Aeroflot

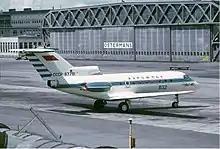
The Yakovlev Yak-40, introduced in September 1968.

At the end of World War II, the Soviet government repaired and rebuilt essential airport infrastructure, and it strengthened the Aeroflot units in the European part of the Soviet Union. In 1945, Aeroflot carried 537,000 passengers, compared with 359,000 in 1940. The government made it a priority in the immediate postwar years to expand services from Moscow to the capital of each of the Republics of the Soviet Union, in addition to important industrial centres on the country and transferred to Aeroflot many Lisunov Li-2s, which became the backbone of the Aeroflot fleet. The Ilyushin Il-12 entered service on Aeroflot's all-Union scheduled routes on 22 August 1947, and supplemented already existing Li-2 services. The original Ilyushin Il-18 entered service around the same time as the Il-12, and was operated on routes from Moscow to Yakutsk, Khabarovsk, Vladivostok, Alma Ata, Tashkent, Sochi, Mineralnye Vody and Tbilisi. By 1950, the Il-18 was withdrawn from service, replaced by Il-12s. MVL and general aviation services received a boost in March 1948, when the first Antonov An-2s were delivered and entered service in Central Russia. Development of MVL services over latter years was attributed to the An-2, which was operated by Aeroflot in all areas of the Soviet Union.